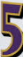
Number: 5